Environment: real
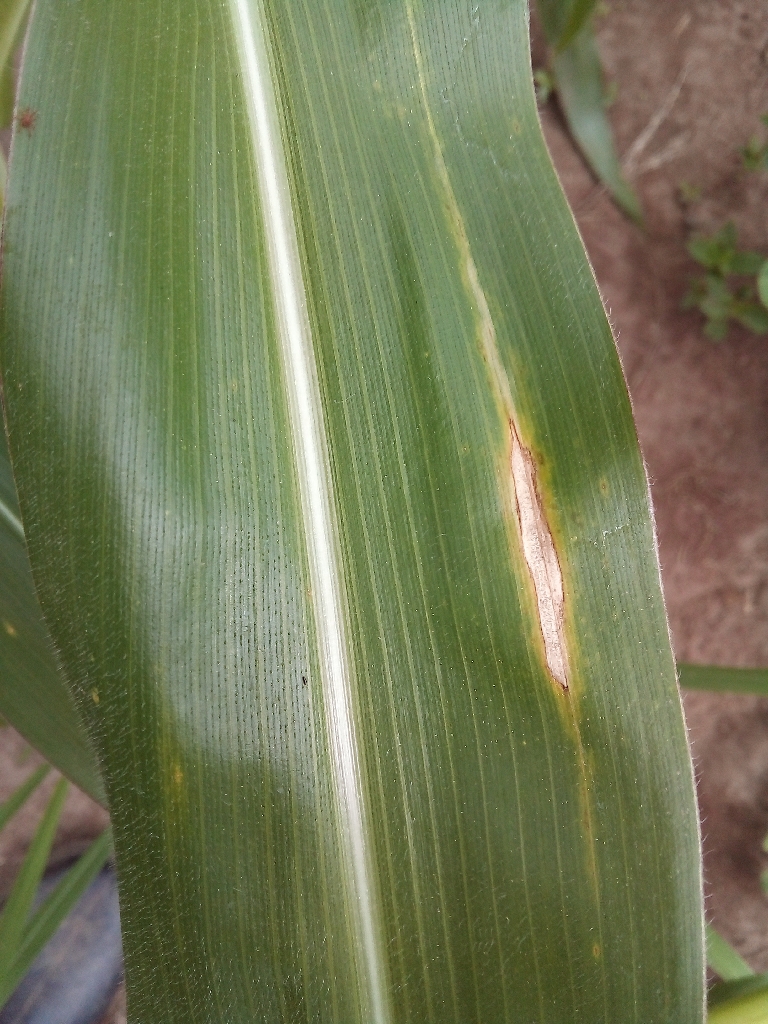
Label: northern_corn_leaf_blight